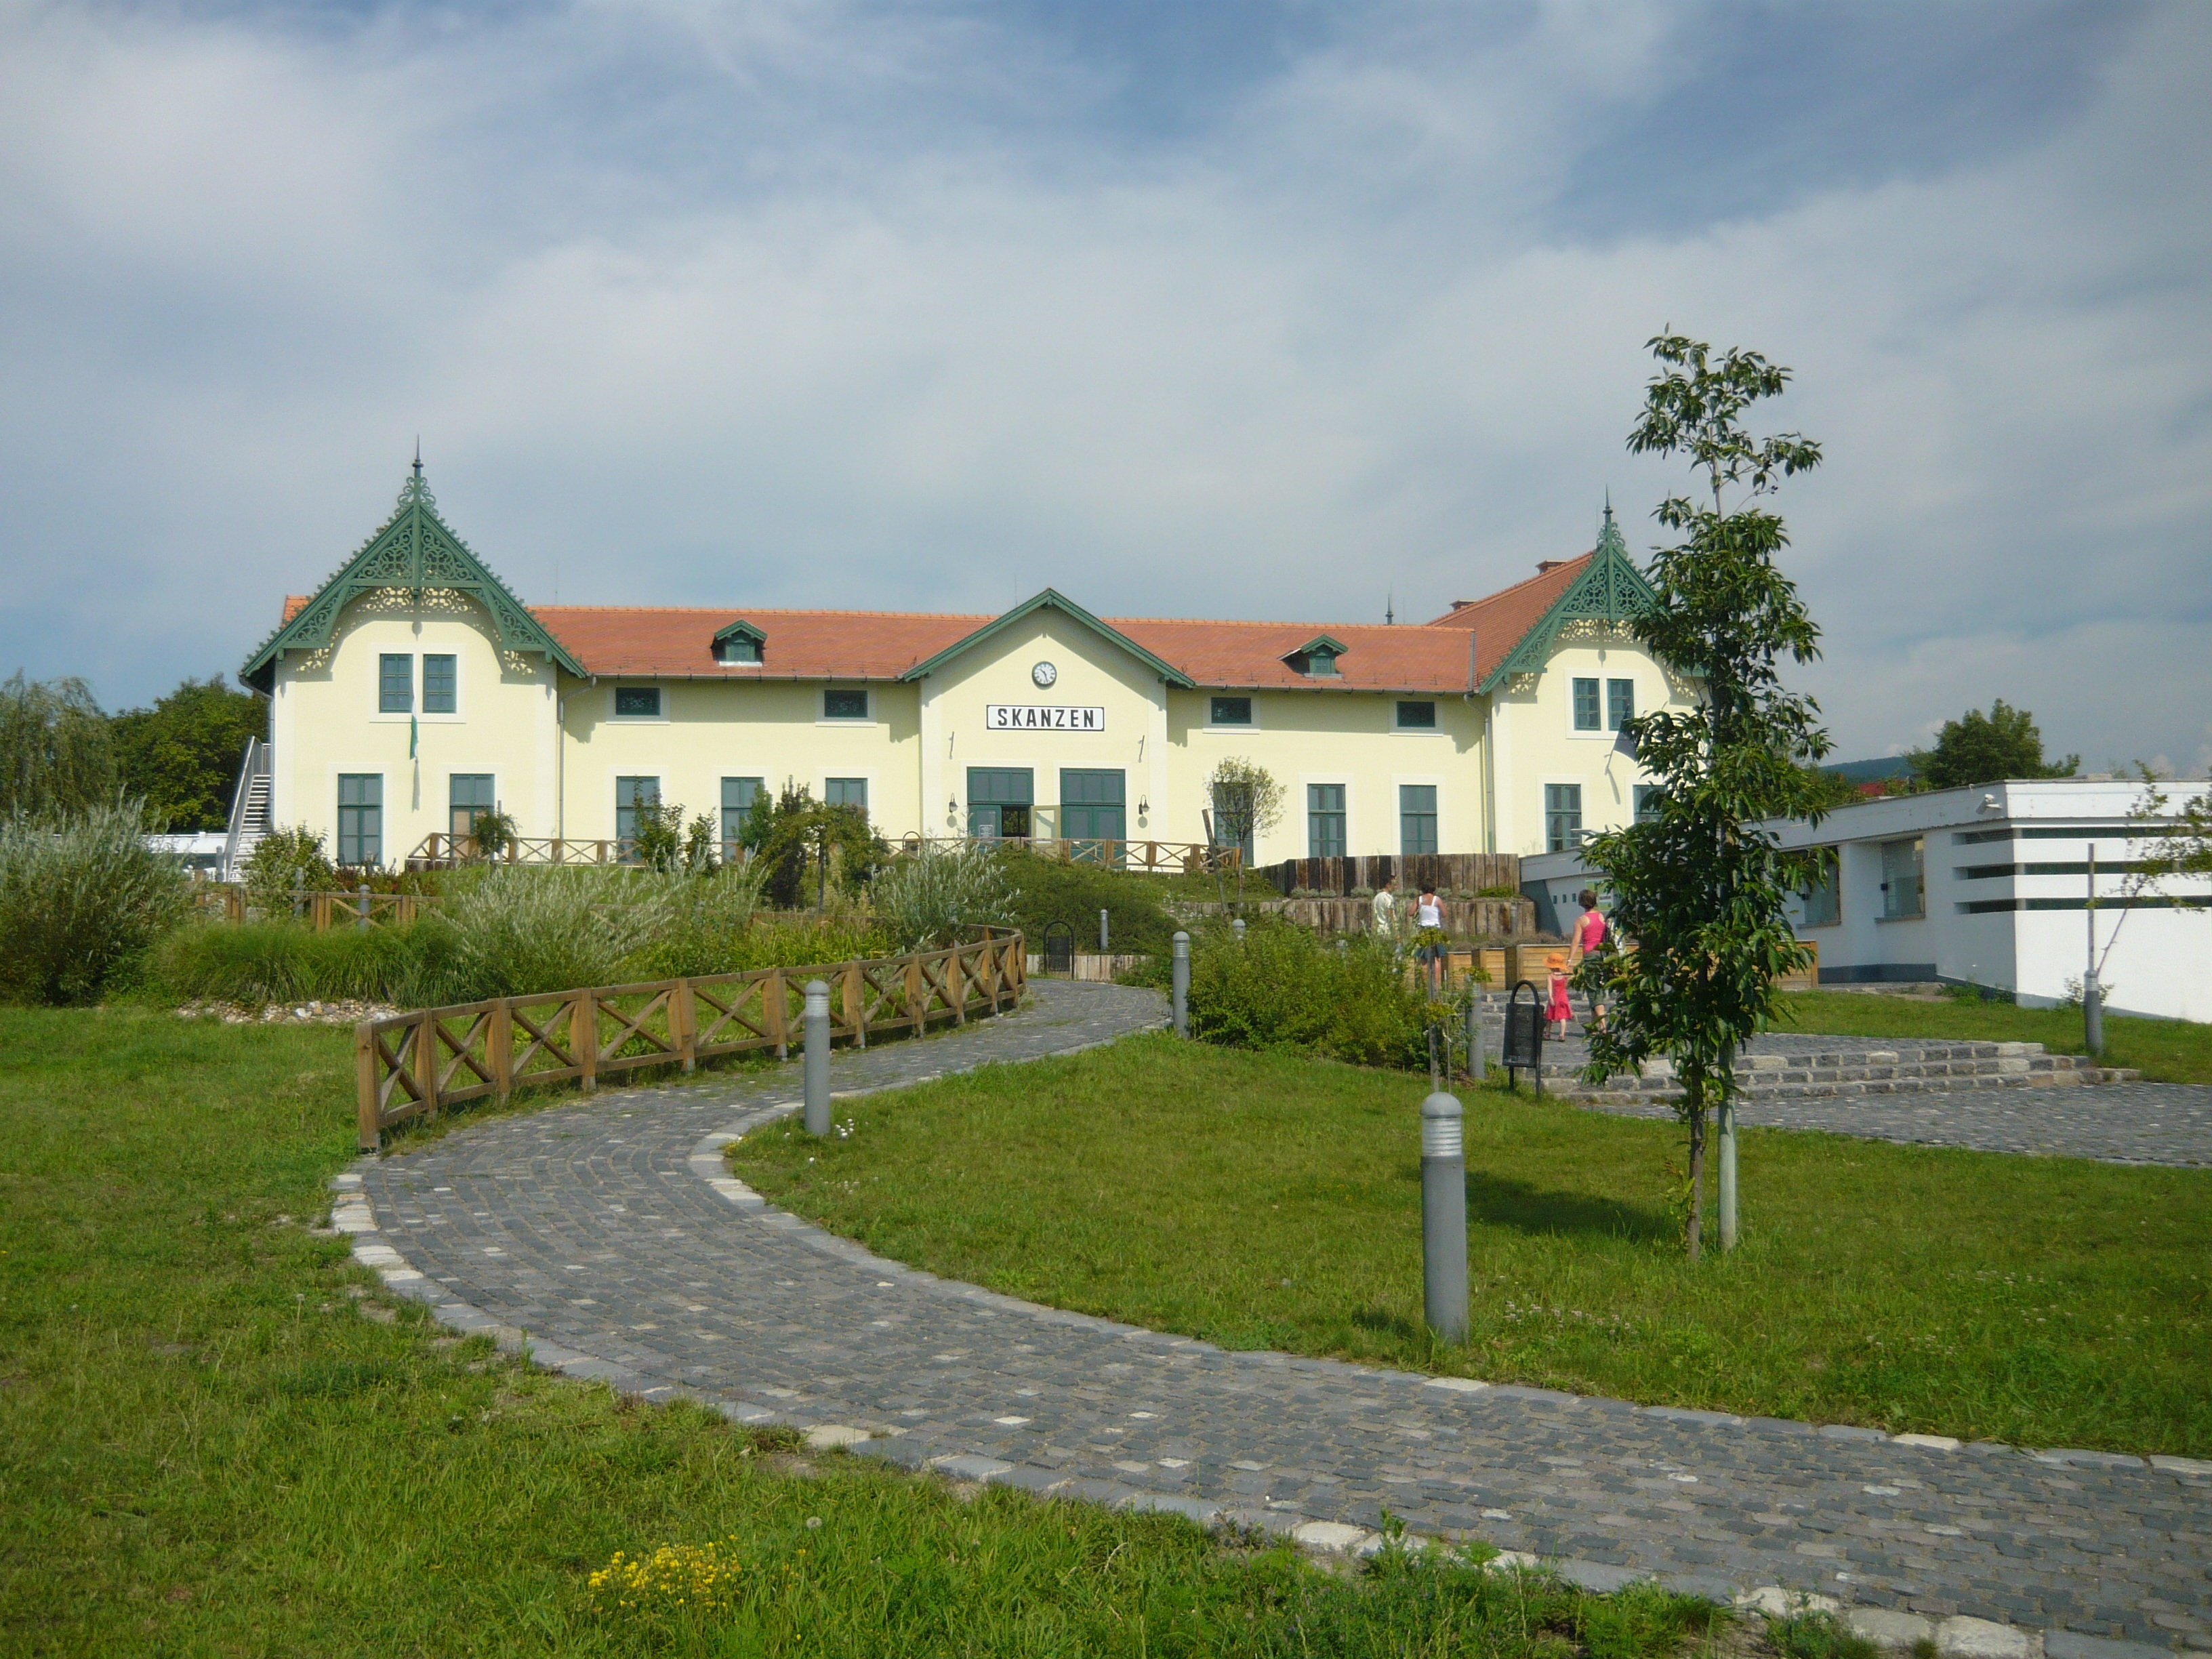
lawn, house, building, chateau, home, suburb, property, hungary, estate, neighbourhood, manor house, real estate, szentendre, residential area, ethnographic open air museum